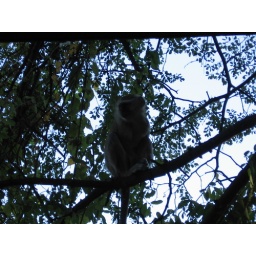
monkey in tree